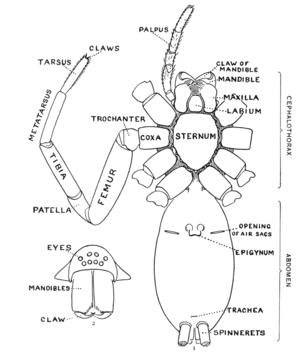
L’anatomie des araignées décrit la morphologie des structures externes et internes chez les Araneae et les principales propriétés de ces structures. Cette anatomie présente de nombreux points communs avec celle des Arthropodes Chélicérates : corps divisé en deux tagmes, le prosome ou céphalothorax et l’opisthosome dont les deux premiers métamères sont modifiés en organe génital. Le prosome a une première paire d’appendices transformée en chélicères et une deuxième paire d’appendices transformée en pédipalpes.
L’épigyne, parfois appelé par son nom scientifique latin d’epigynum, est la pièce tégumentaire génitale externe présente chez certaines femelles d'araignées.